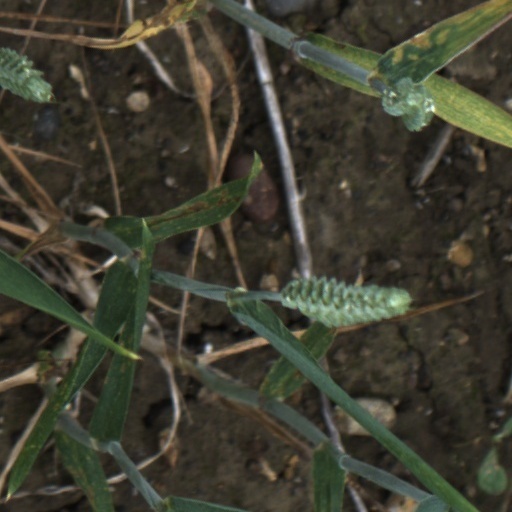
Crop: wheat